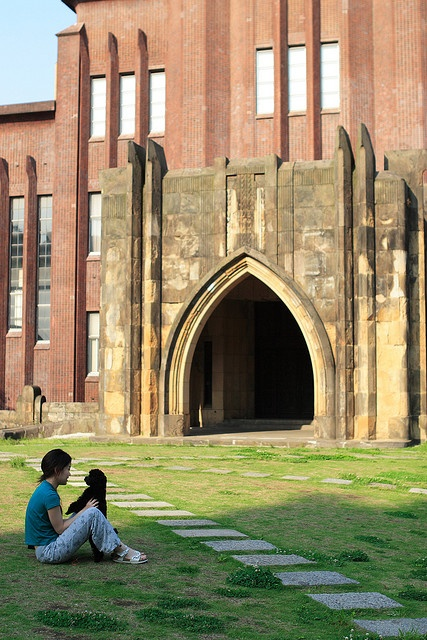
A woman sitting on the ground with an animal in her hands.
A woman sitting on a grass field next to a walk way.
A girl and a do sitting in the grass in front of an official building
A person holding a dog in front of a building.
a person in a field with a dog